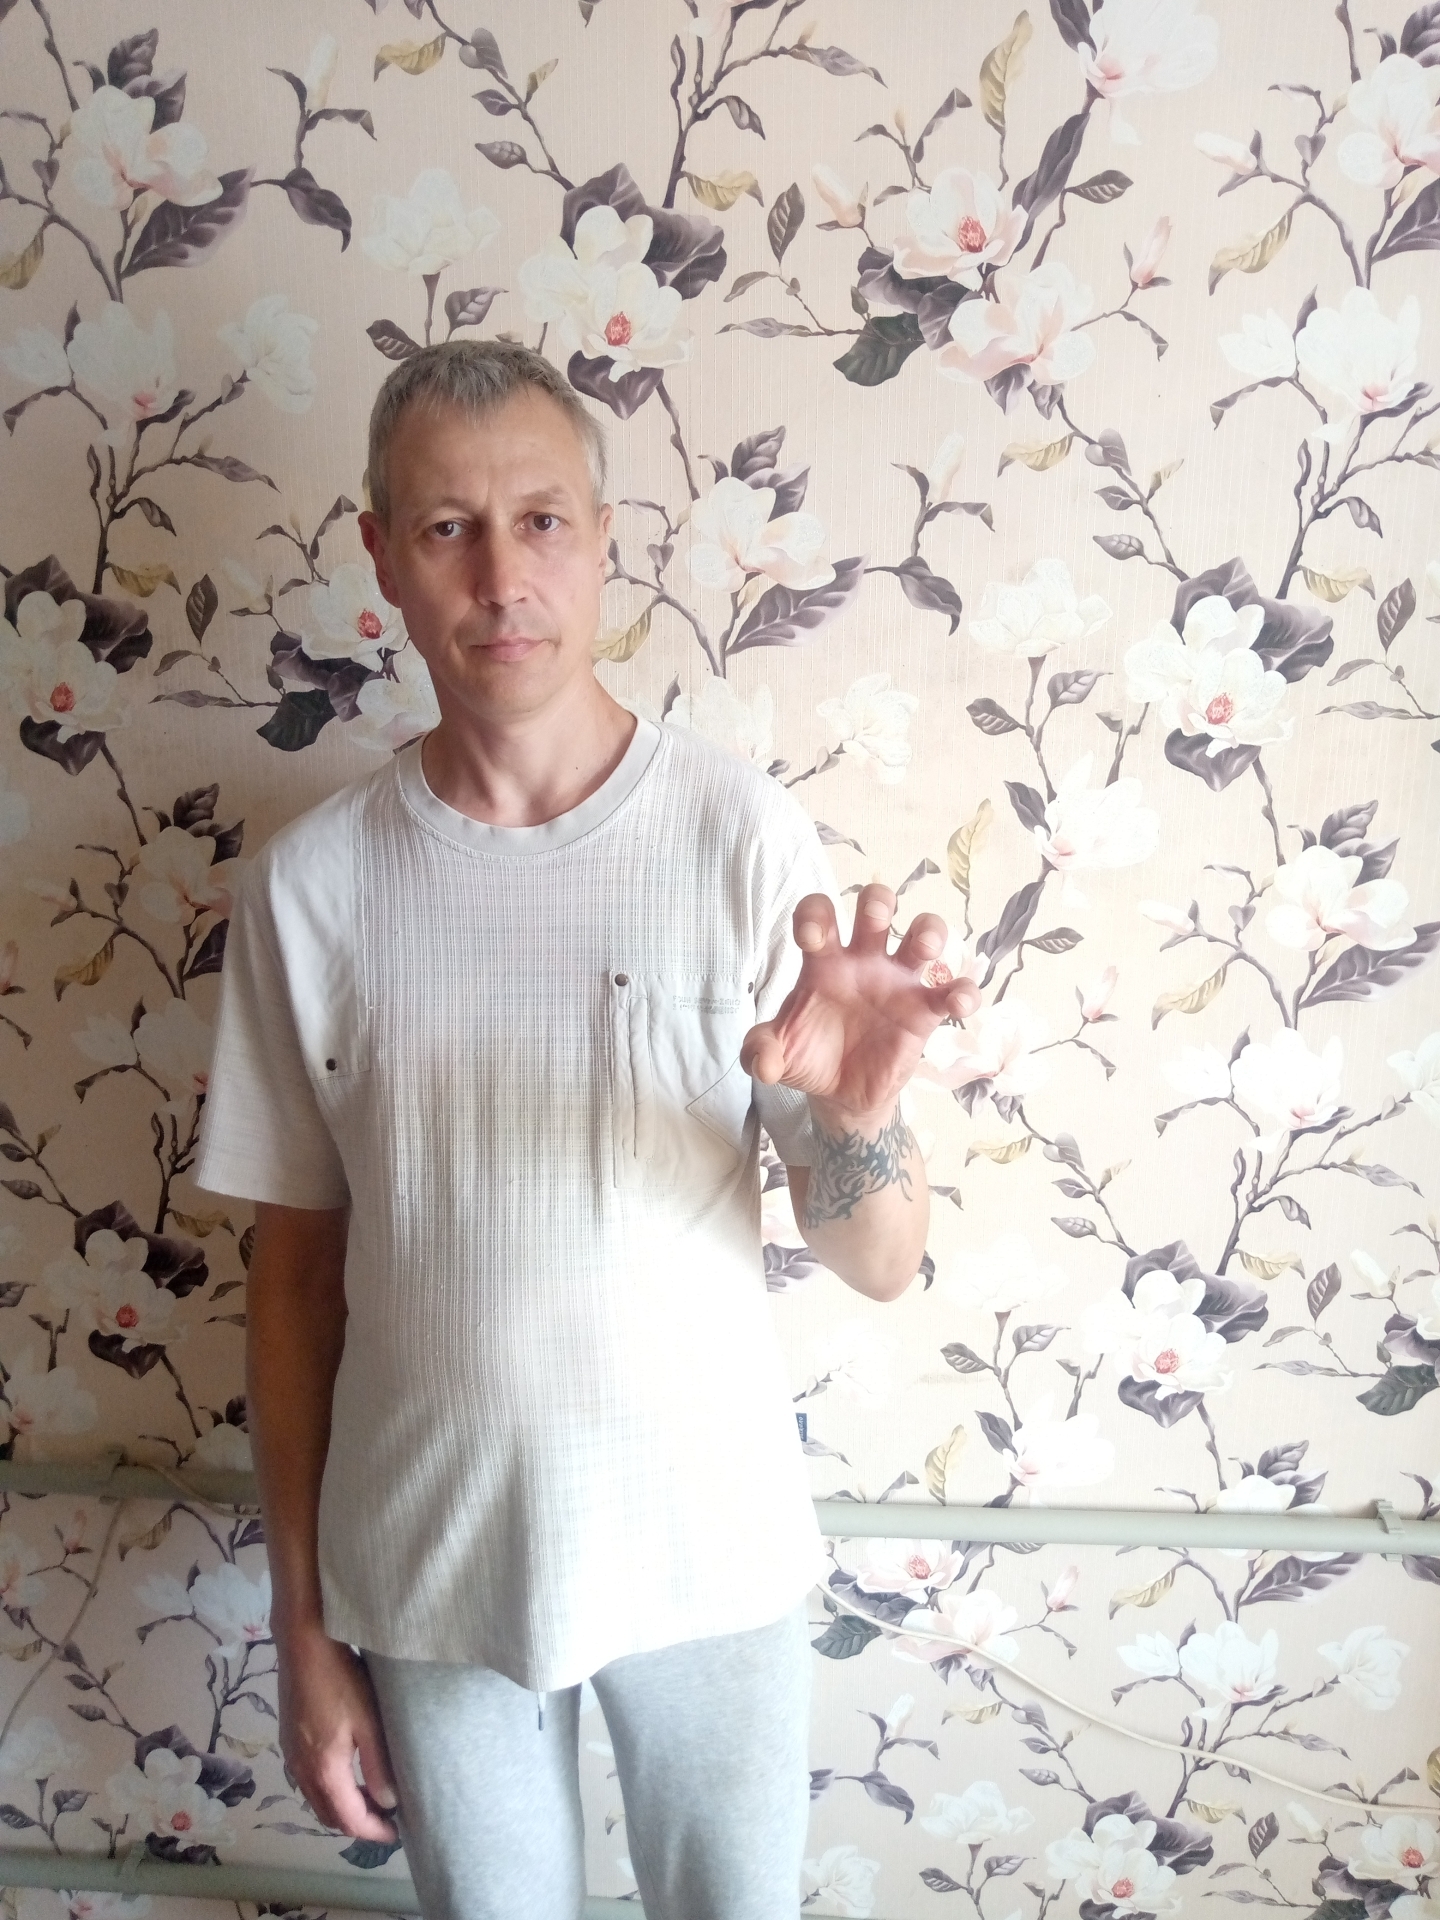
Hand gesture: grabbing